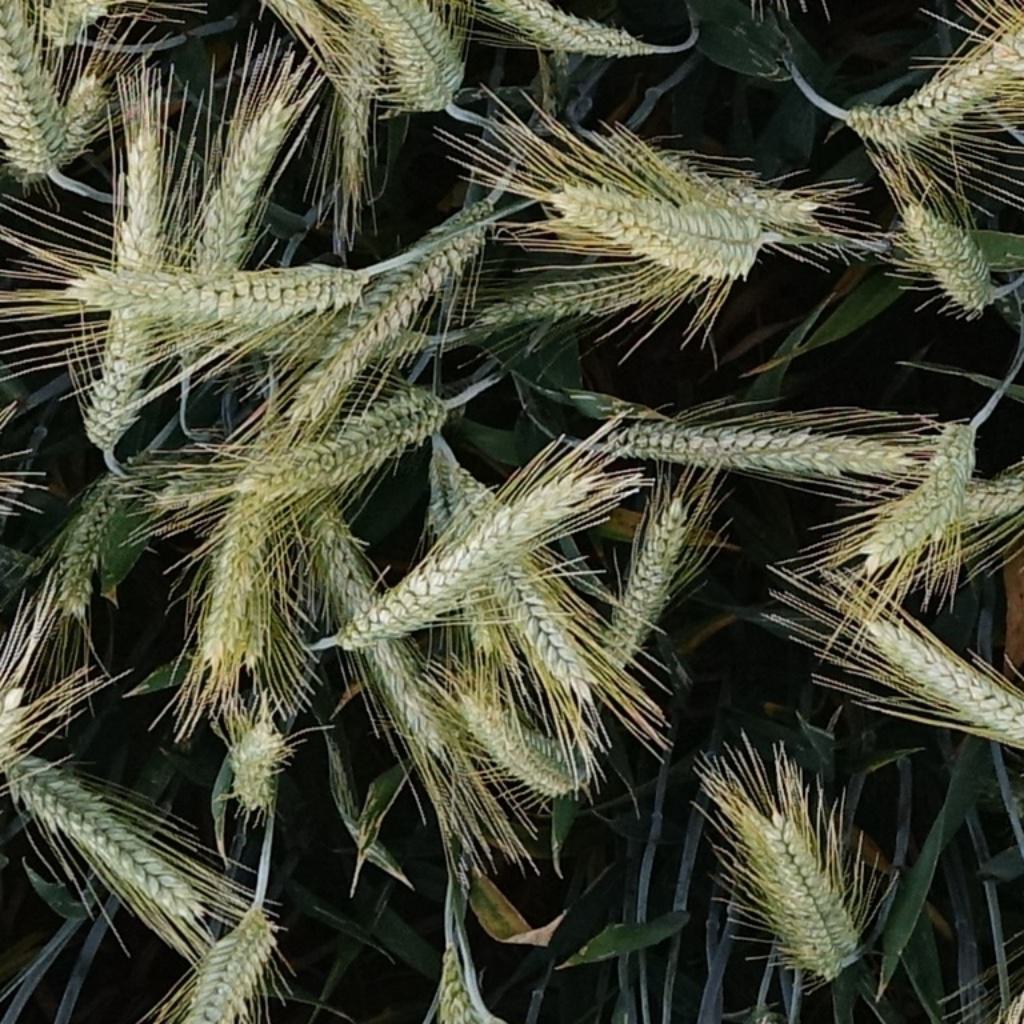
Country: France
Location: VLB
Wheat development stage: Filling